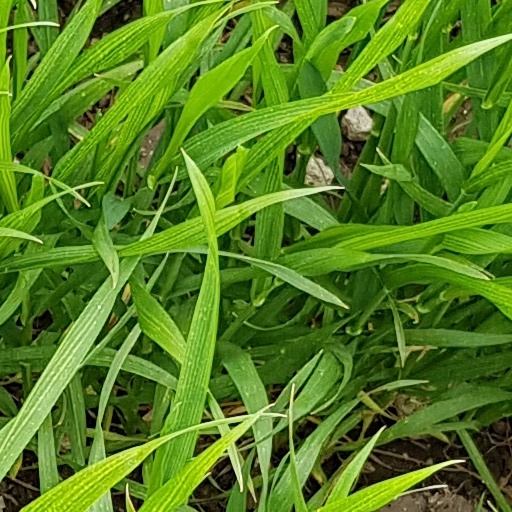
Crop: wheat